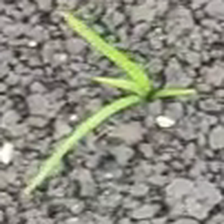
Weed species: Digitaria_SP_(Digitaria Sanguinalis )